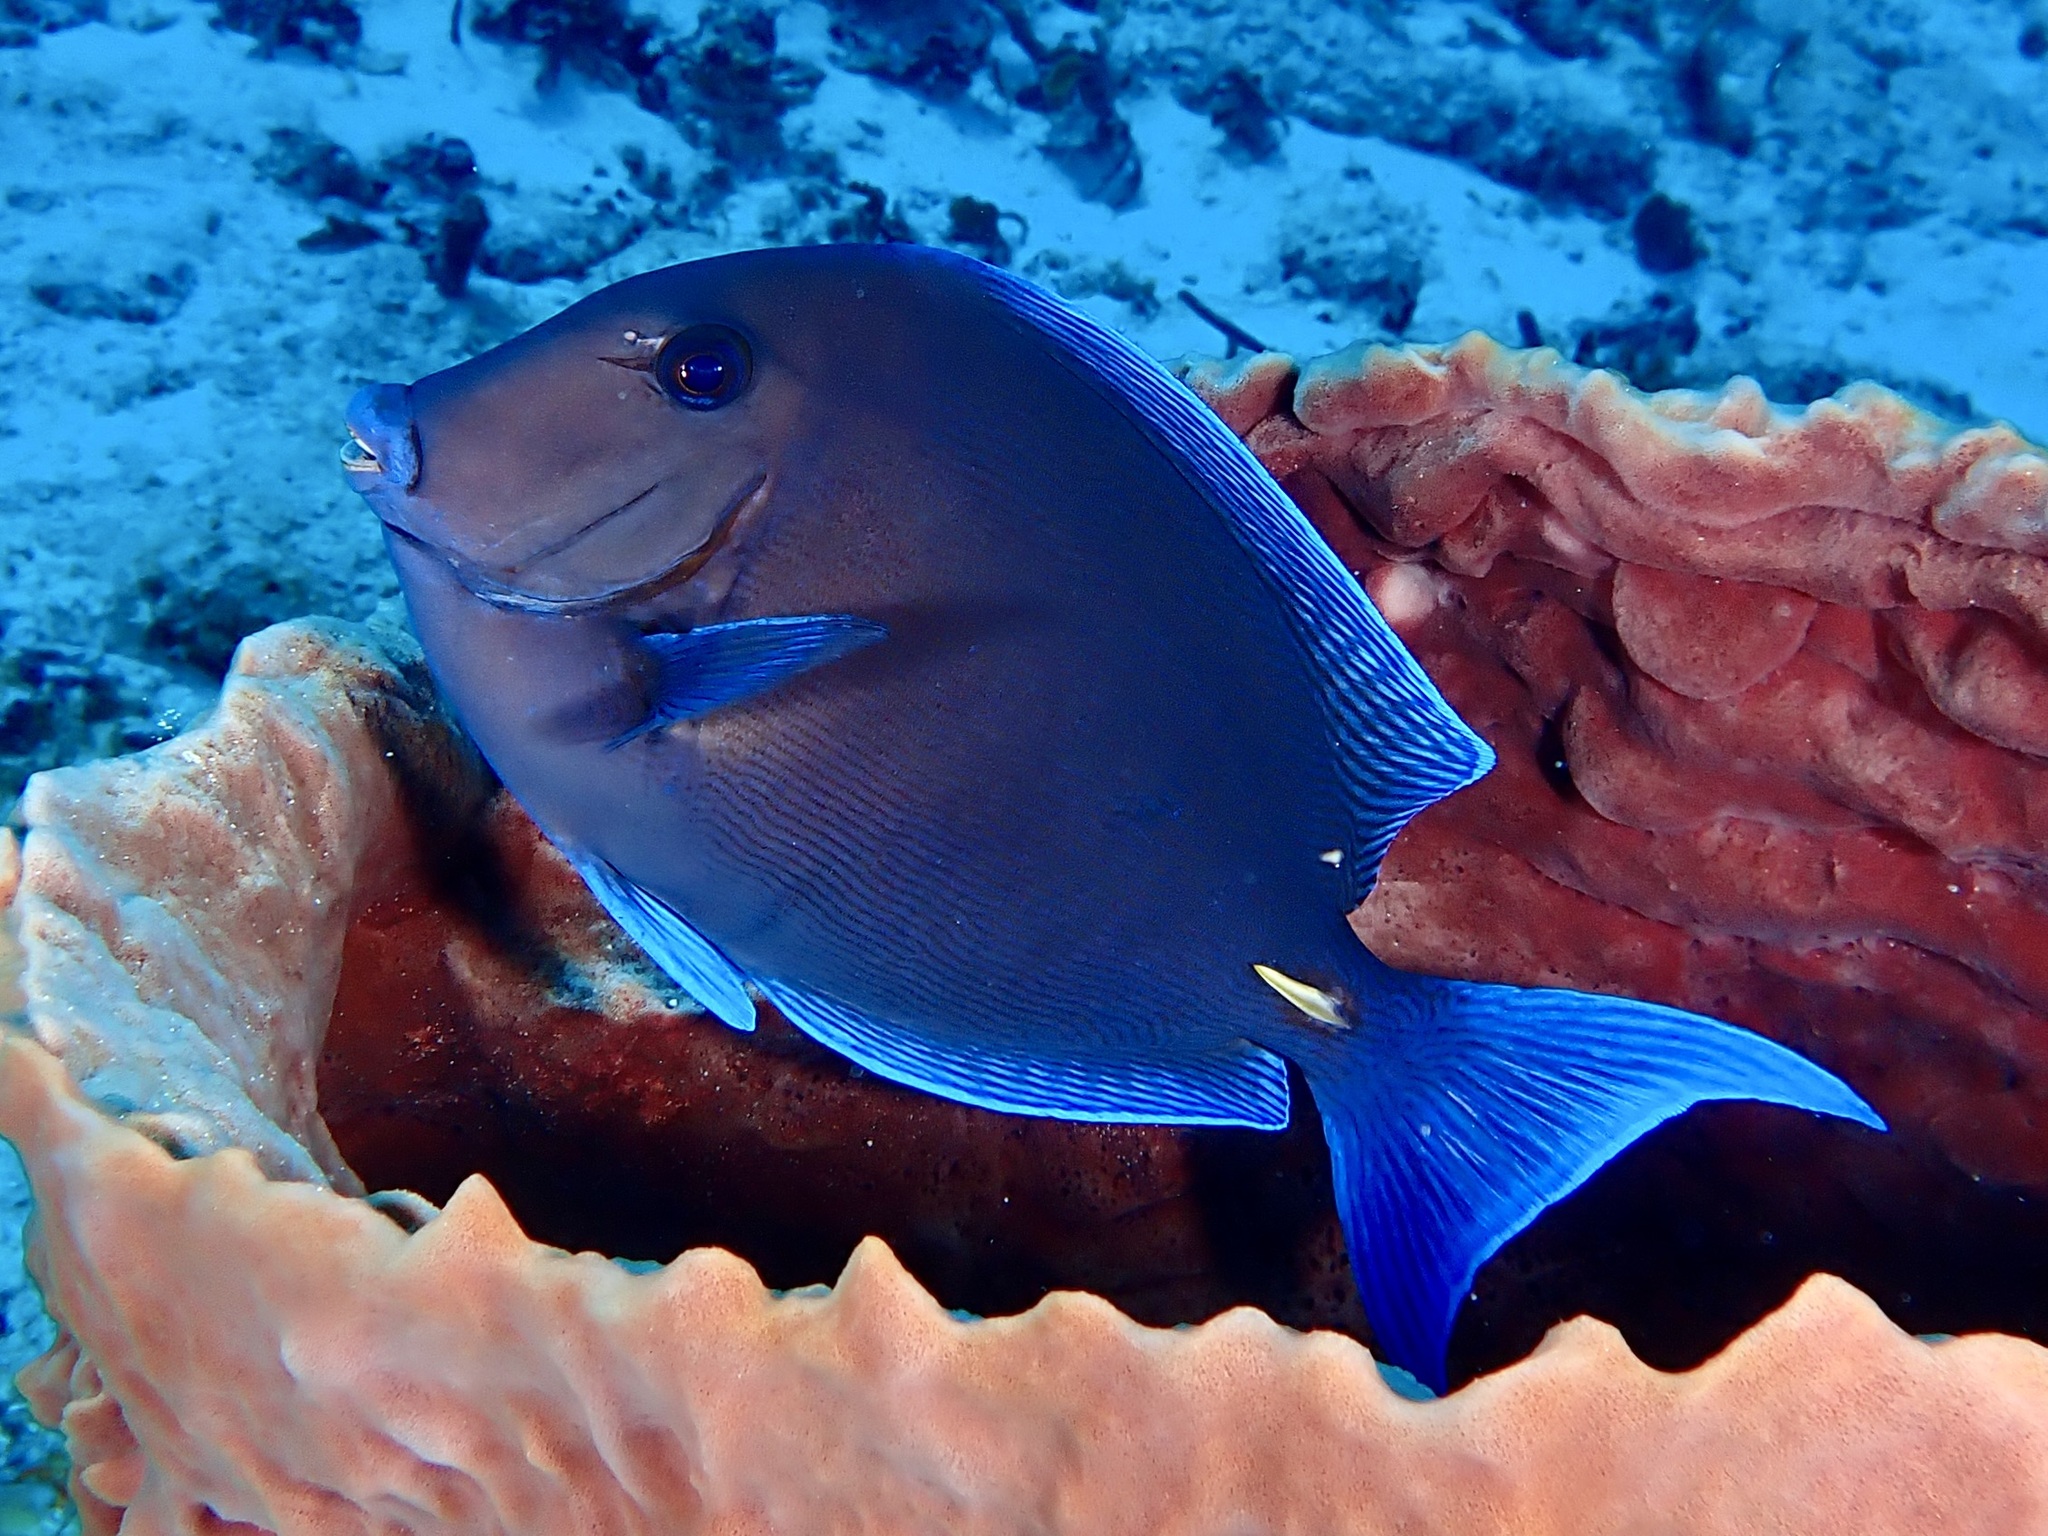
Acanthurus coeruleus (Atlantic Blue Tang)